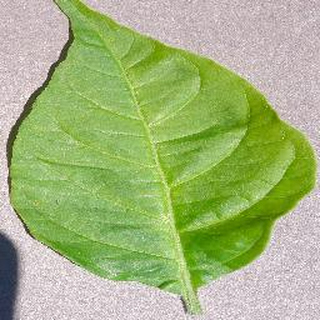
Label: healthy_bell_pepper